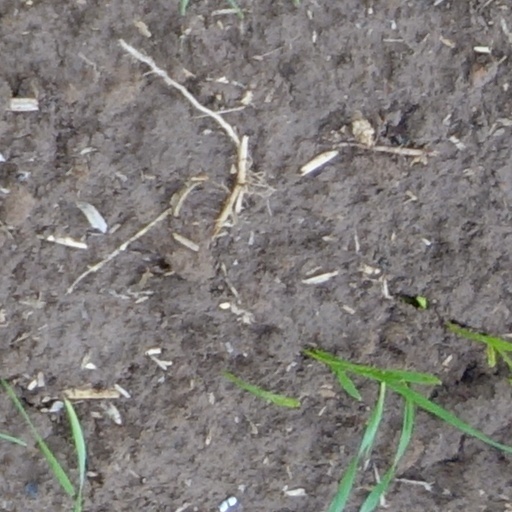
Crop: wheat